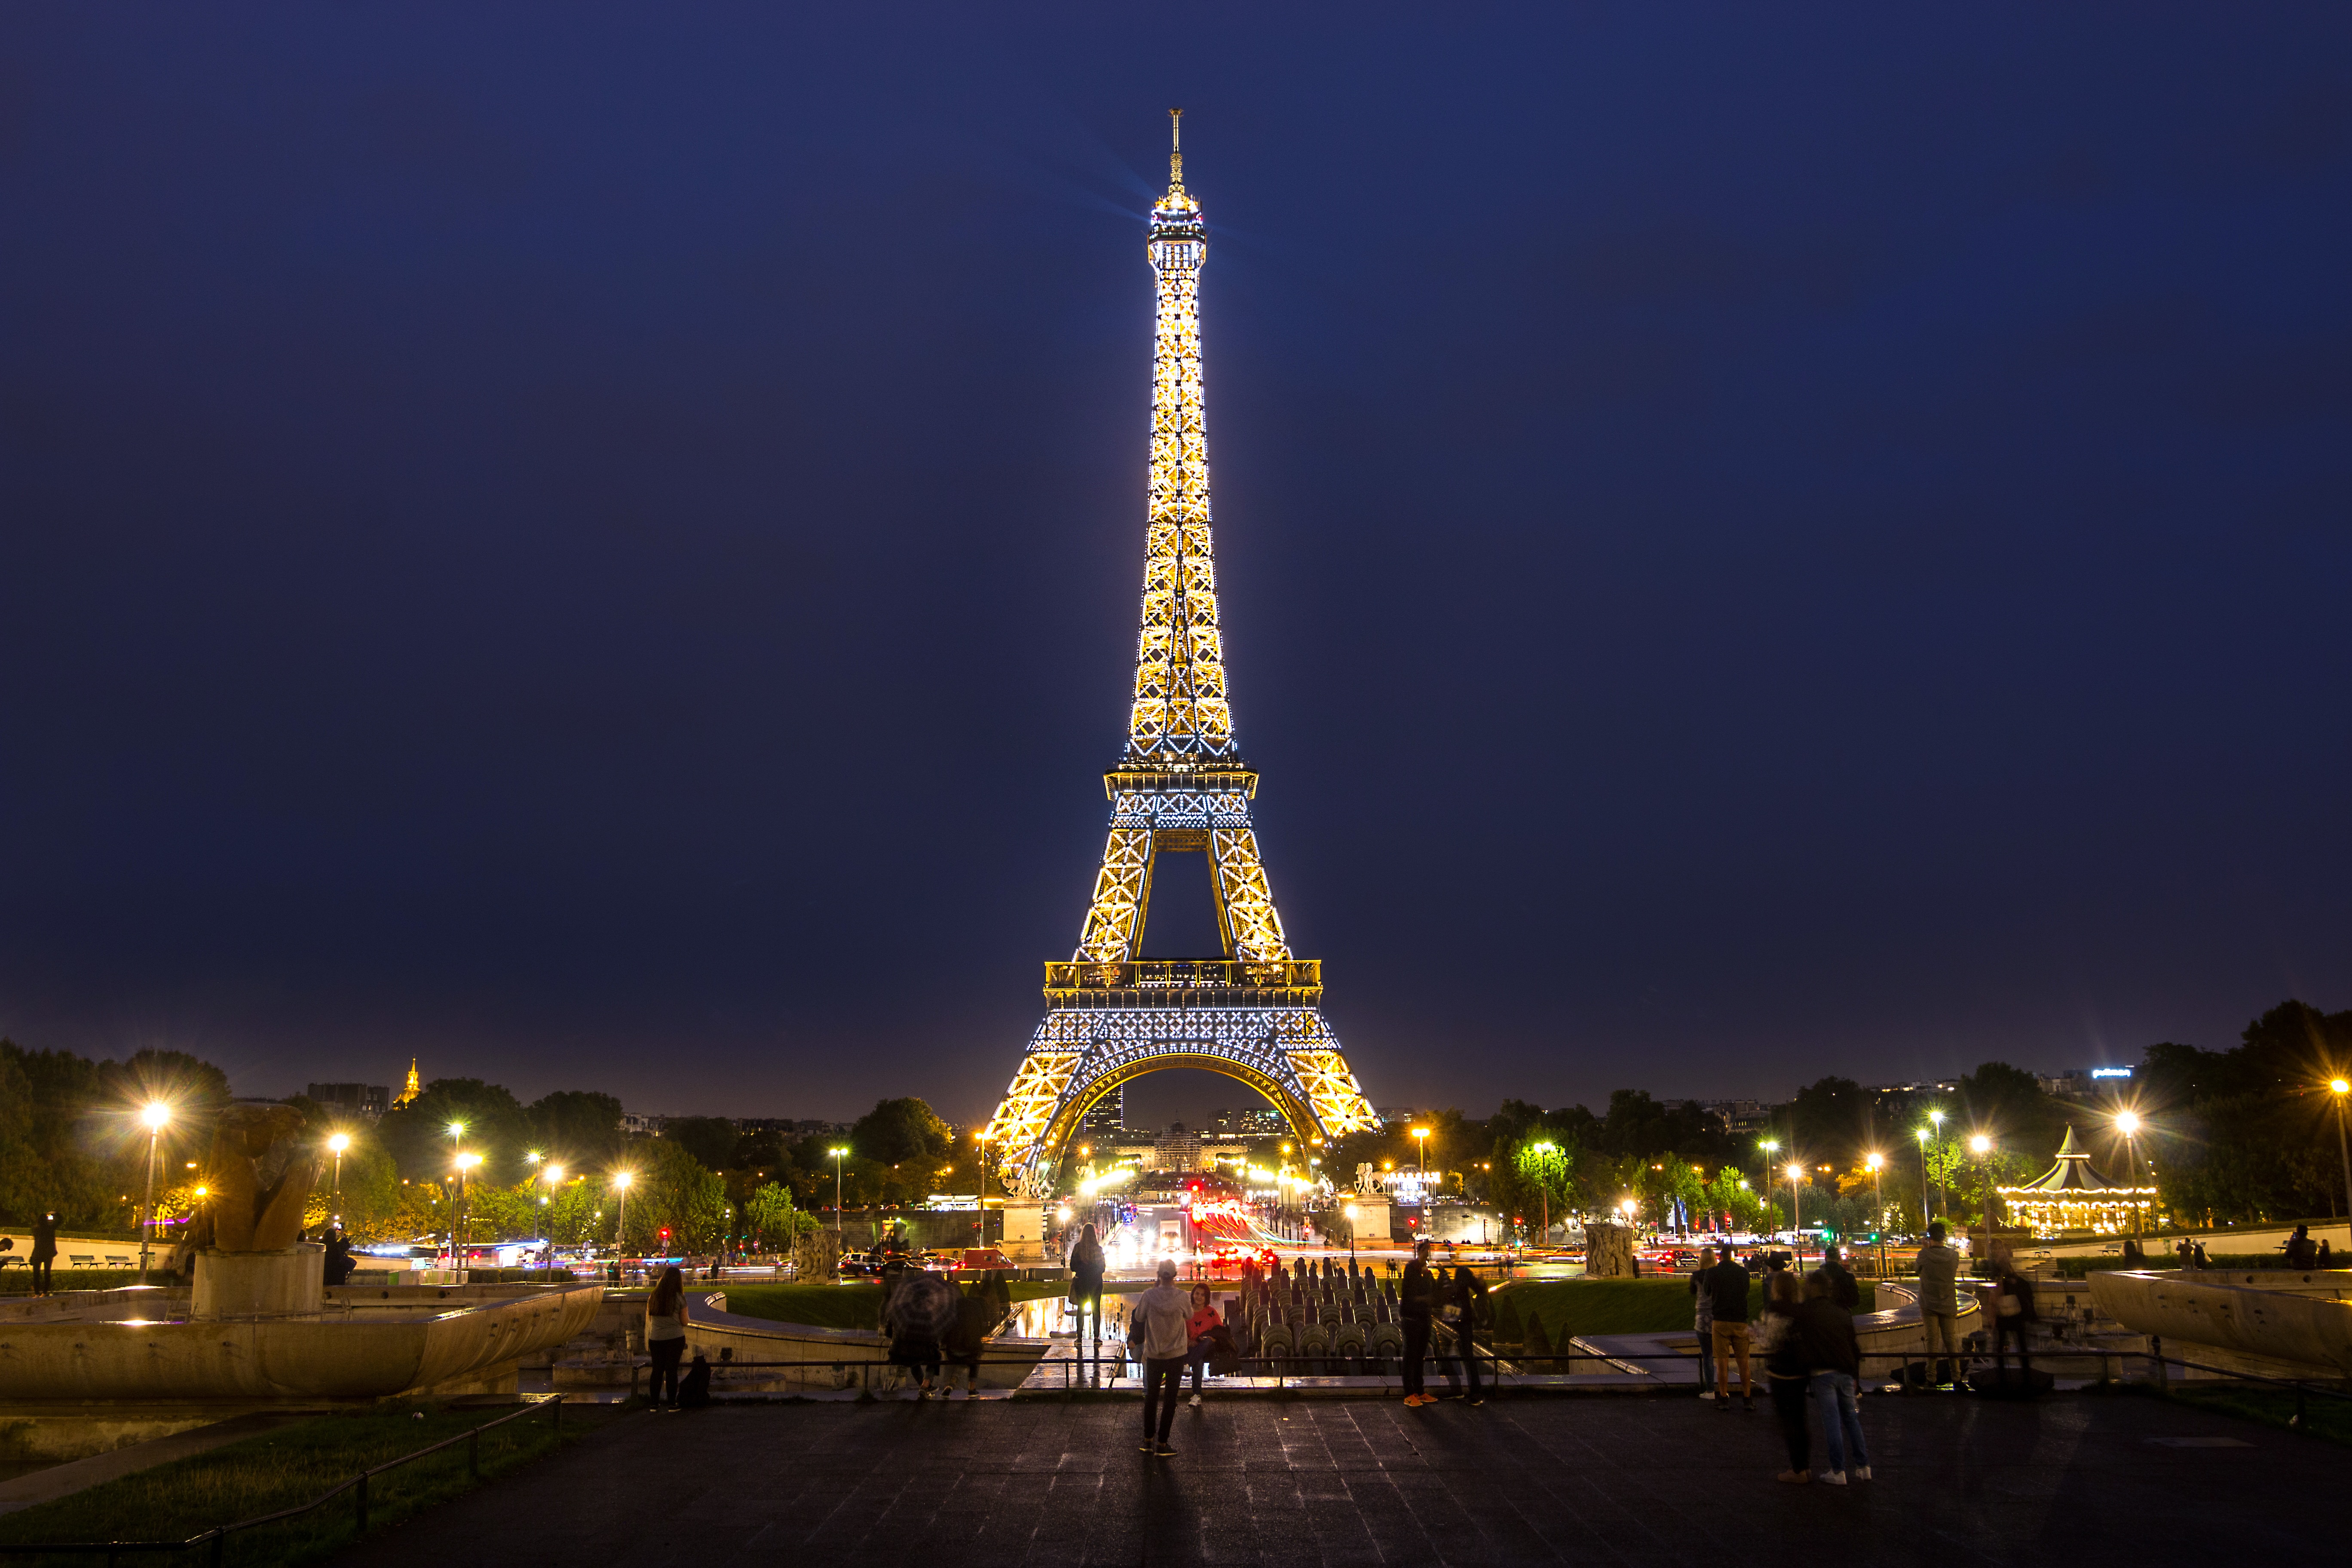
light, architecture, sky, sunset, night, view, perspective, building, city, eiffel tower, paris, cityscape, dusk, europe, evening, tower, holiday, landmark, blue, places of interest, lights, eiffel, outlook, weekend, blue hour, torrifel